Nationality Rooms

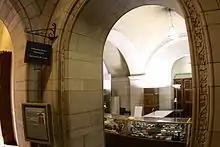
The Nationality Rooms Information, tours, and gift shop center just off the Commons Room

A typical room on the 1st floor built between 1938 and 1957 took between three and ten years to complete, and would have cost the equivalent of $ today, which was no small undertaking, especially considering that the fundraising and construction of the initial rooms took place during the Great Depression and World War II. More recent rooms have cost in the range of US$750,000 and up, and took up to ten years to complete. Upon completion of their rooms, the committees turn to a program of intercultural exchange and fundraising for nationality rooms scholarships which enable University of Pittsburgh students and faculty to study abroad. The room committees also sponsor cultural and fundraising events, lectures, concerts, exhibits, social events, and workshops on ethnic studies that may utilize the rooms. The committee may use its room for non-political meetings, lectures, or other functions if no classes are scheduled. Distinguished international visitors are received by the committees, and special projects are undertaken including the purchase of books for the University libraries, publication of volumes on topics from comparative literature to ethnic recipes, and the fostering of courses in the mother languages. National, traditional, and religious holidays are celebrated on campus, and committees decorate their rooms or mount displays to commemorate special occasions.